Portledge Manor

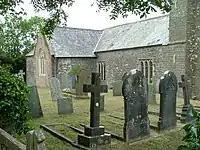
St Andrew's Church, Alwington, Devon

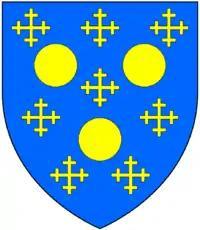
Arms of Coffin: "Azure, three bezants between eight crosses crosslet or"

The house sits on the edge of Bideford Bay, looking out over the Bristol Channel. The parish of Alwington and the surrounding area was given to the family by William the Conqueror, as part of a reward for loyalty and service during the Norman Conquest. Most of the current house dates from the 17th century, but parts of it have stood since the reign of King Henry III, circa 1234. The 13th-century arch of the chapel still stands and the Brew House remains from when hops were grown on the estate. The Great Hall's minstrel gallery was moved in the late 19th century to Alwington Church, a 15th-century church containing many monuments to the Pine-Coffin family. The dining-room retains a ceiling plastered with the family's coat of arms. The courtyard was roofed in and made into a new hall in the middle of the 18th century. There are many pieces of fine furniture, ancestral heirlooms, carved stone coats of arms, Spanish armour, and guns from the Spanish Armada. There is also a bell tower and a Spanish courtyard. The estate's archive, a historical record going back over 700 years, was sold to the Devon Council for almost £50,000. The family owned most of the surrounding villages, but the last of these were sold at auction in 1981. The estate itself was sold in 1998, after nine centuries in the Coffin family's hands. This was due to a dispute with Inland Revenue.